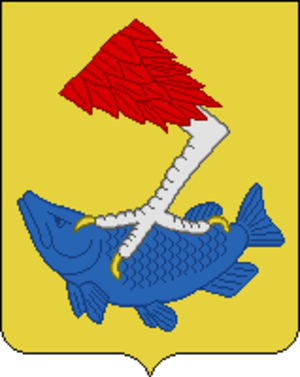
Pravdinsk est une ville de l'oblast de Kaliningrad, en Russie, et le centre administratif du raïon Pravdinski. Sa population s'élève à 4 318 habitants en 2013.